Calipers

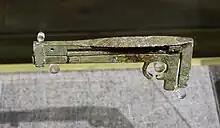
A bronze sliding pinch scale (collected by the Yangzhou Museum) excavated from the tombs belonging to the Eastern Han dynasty (Gansenshan tombs in Hanjiang District, Yangzhou City)

The earliest caliper has been found in the Greek Giglio wreck near the Italian coast. The ship's find dates to the 6th century BC. The wooden piece already featured a fixed and a movable jaw. Although rare finds, calipers remained in use by the Greeks and Romans.